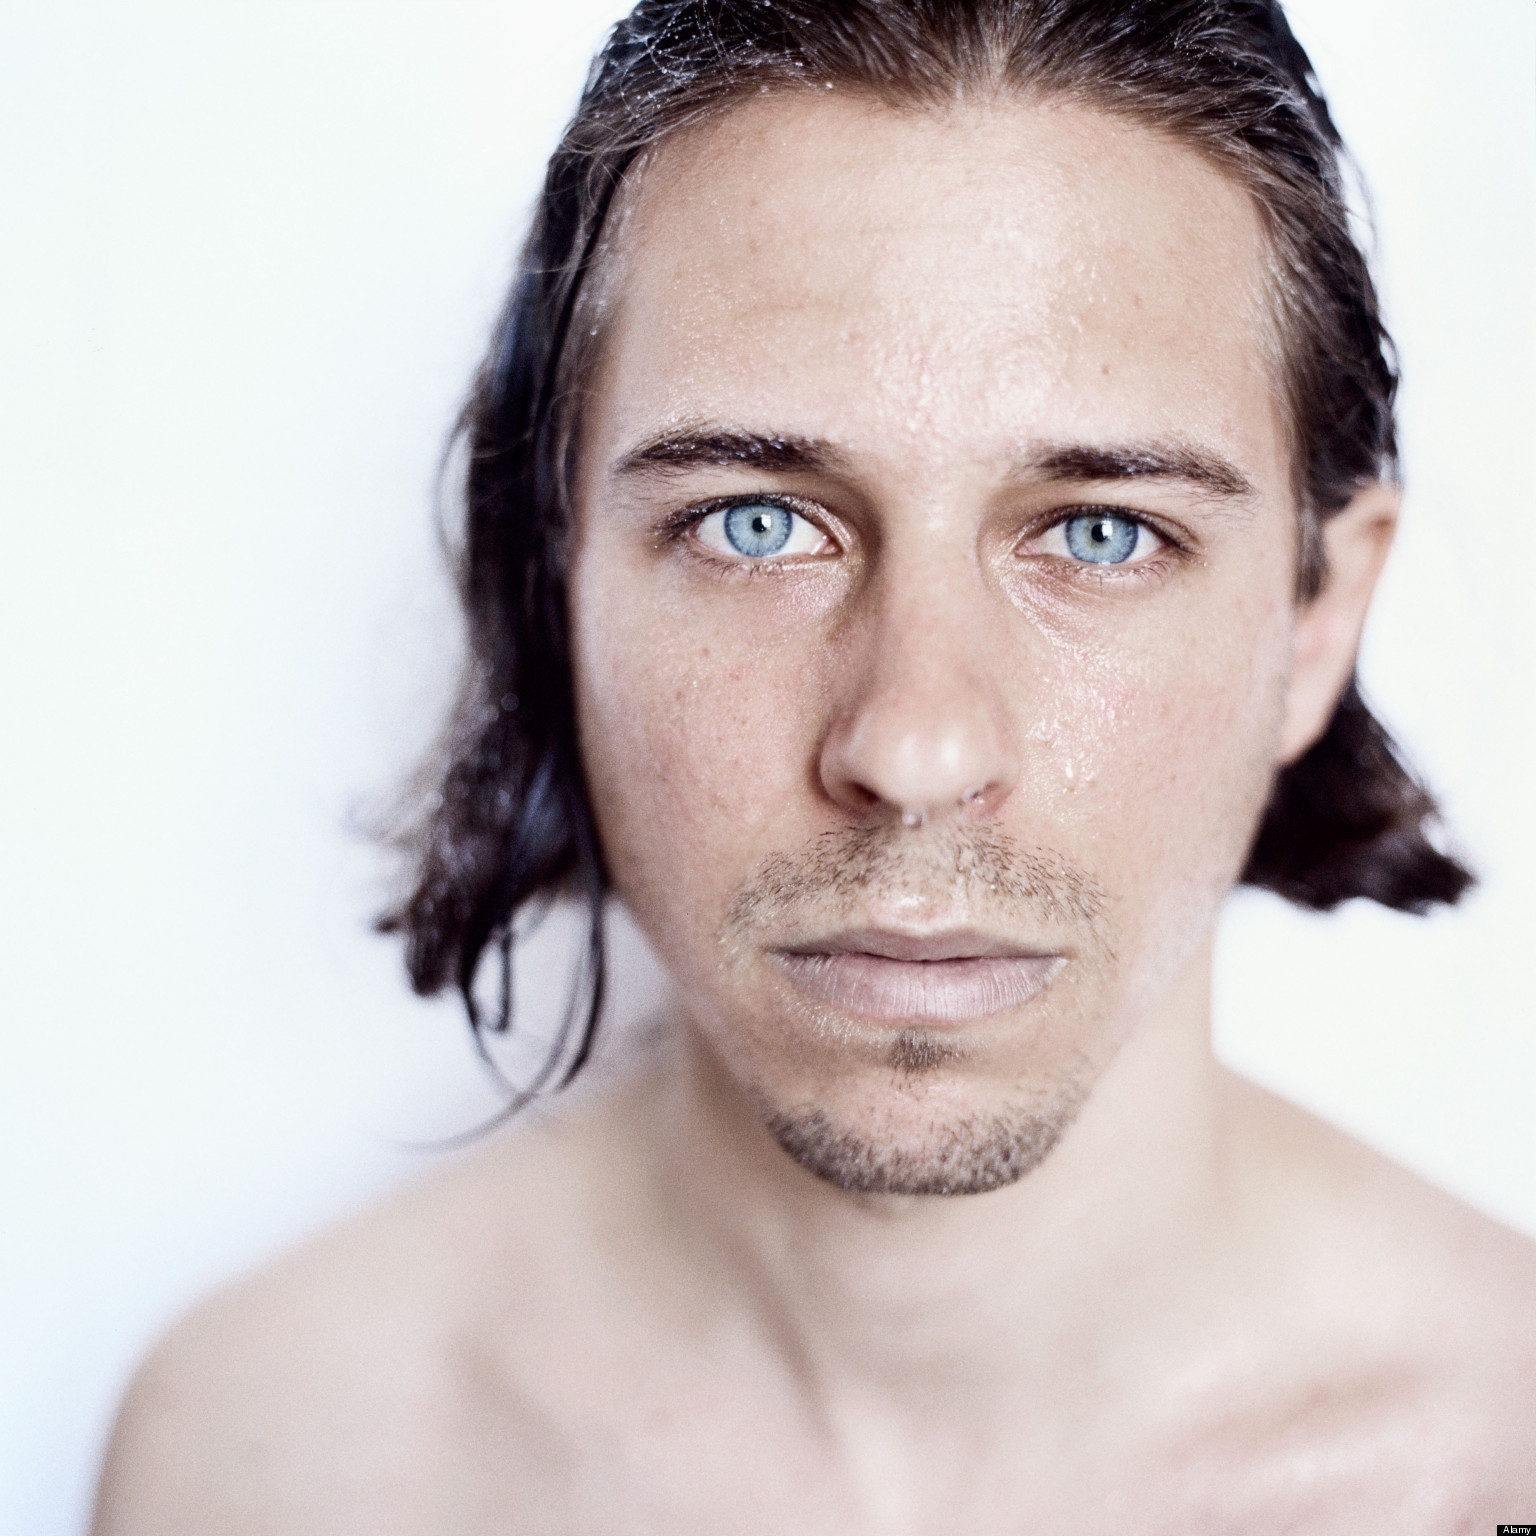
Portrait style: Real Portrait